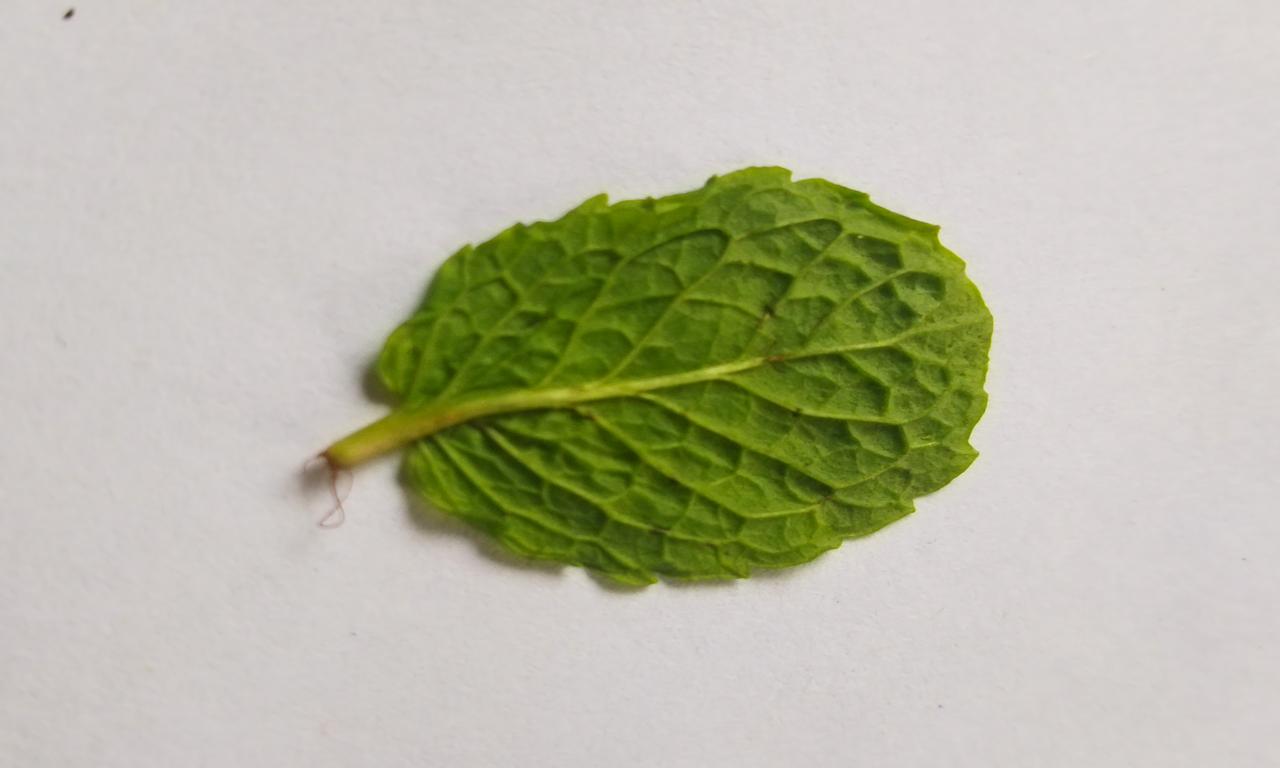
Label: Fresh